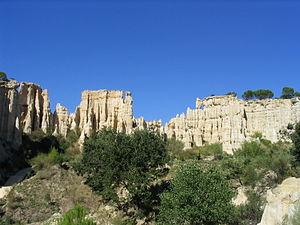
Les Orgues d'Ille-sur-Têt (Pyrénées-Orientales, France), une curiosité géologique.